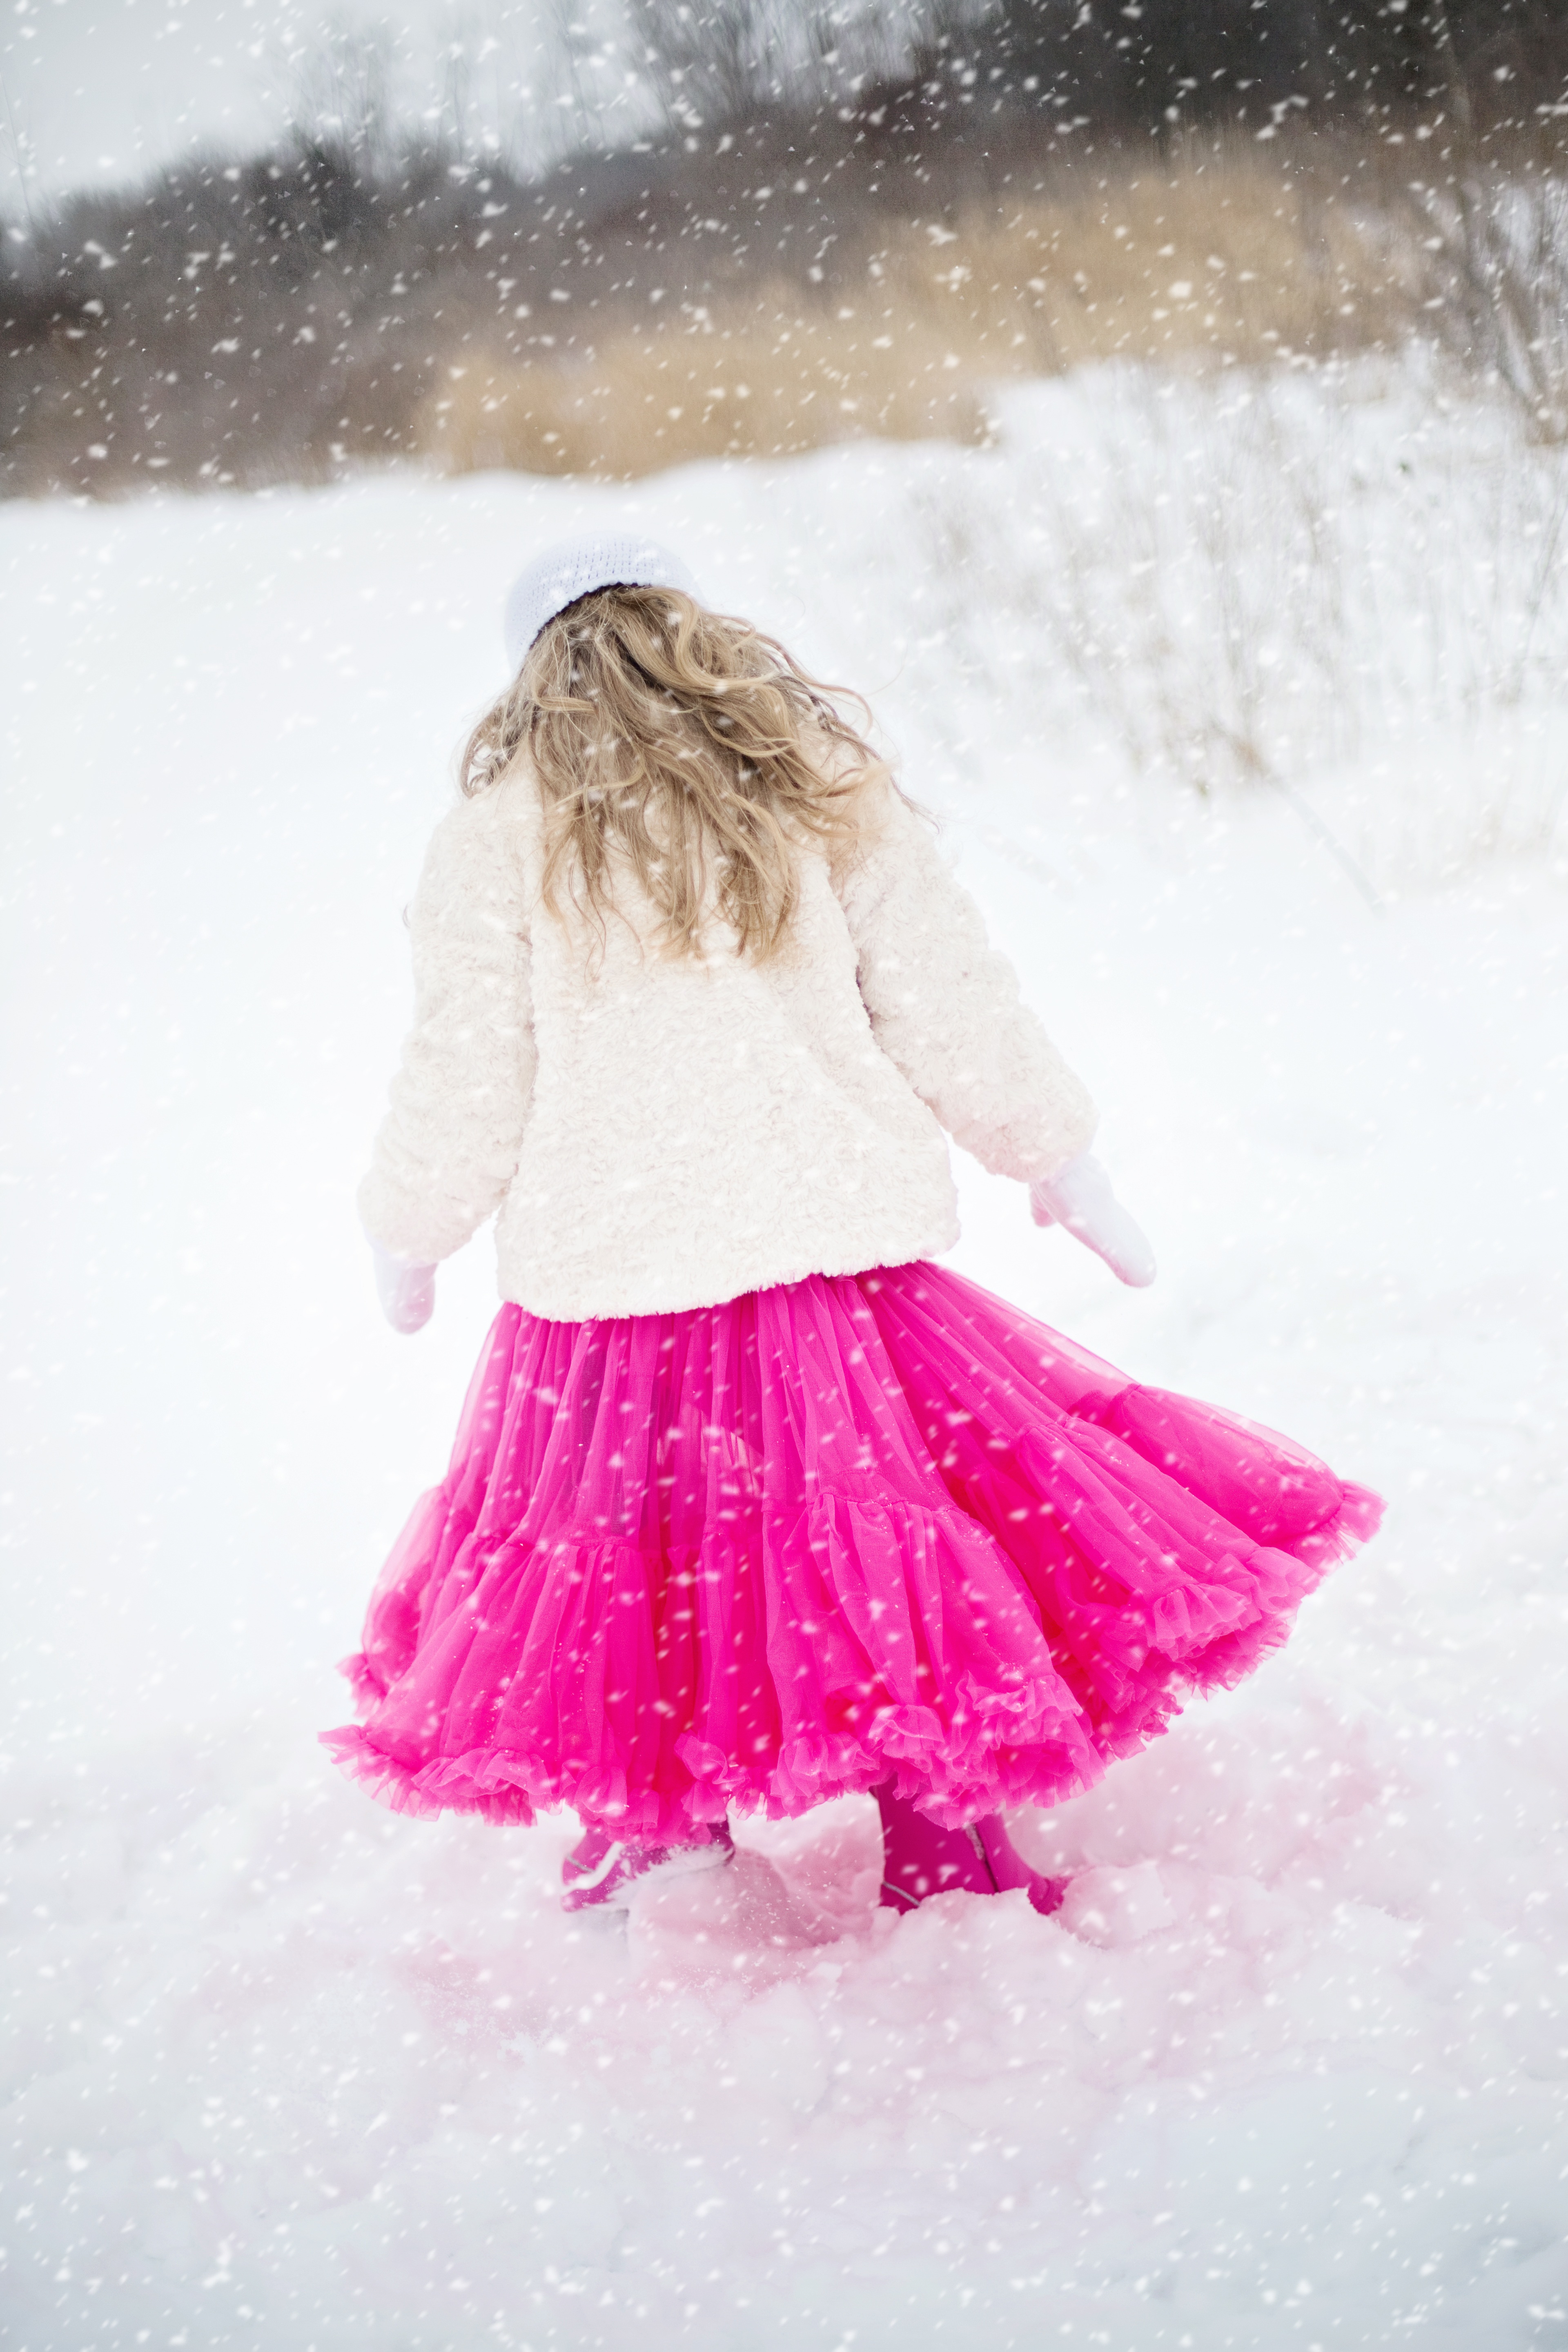
snow, winter, girl, child, fashion, clothing, pink, tutu, dress, gown, little girl, dance dress, ballet tutu, pink tutu